PSK Reporter

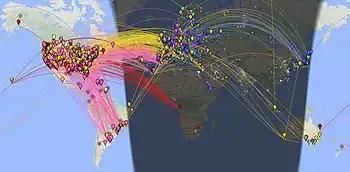

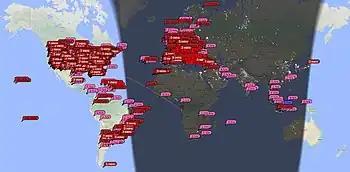

PSK Reporter is an amateur radio signal reporting and spotting network and website started by Philip Gladstone in 2014 which allows operators to see where their radio signals are being received. The platform works by collecting digital signal reports from software clients such as WSJT and FLDIGI, then mapping them to show which stations are being heard by other clients. The website takes its name from the popular amateur radio digital mode PSK31 and supports numerous digital modes, but now the vast majority of digital modes recorded by the service are FT8 traffic. Most traffic recorded on PSK Reporter is in the HF amateur radio bands but the platform also supports MF, VHF, and UHF bands. As of 2021 PSK Reporter had collected over 20 billion reception reports.